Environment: real
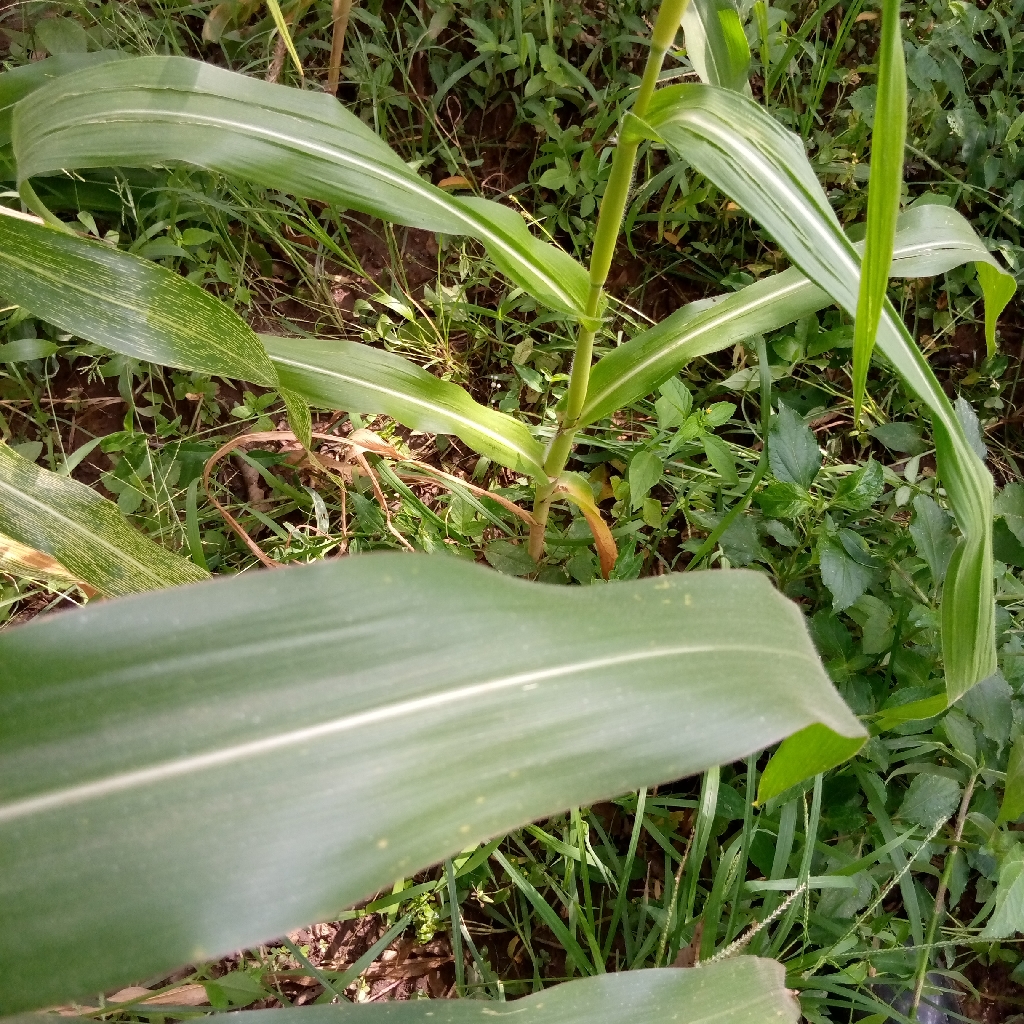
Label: healthy